77th Fighter Squadron

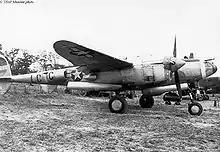
77th Fighter Squadron P-38 (LC-C) at RAF Kings Cliffe, England during World War II.

From 1930 until 1943, the squadron moved back and forth across the country with the 20th Group, flying several different aircraft, including the Boeing P-26 Peashooter, Curtiss P-36 Hawk, Lockheed P-38 Lightning, Bell P-39 Airacobra and the Curtiss P-40 Warhawk. In January 1943, the 77th settled at March Field, California, in time to be reassigned to England and the European Theater of Operations during World War II. The 77th, now designated a fighter squadron, arrived at RAF Kings Cliffe, Northamptonshire, England, in August 1943, flying the P-38. The 77th entered combat operations in November 1943, flying combat missions until 25 April 1945, when, armed with P-51 Mustangs, they began escorting "heavies" to Pilzen, Czechoslovakia, in one of the last raids of the war.